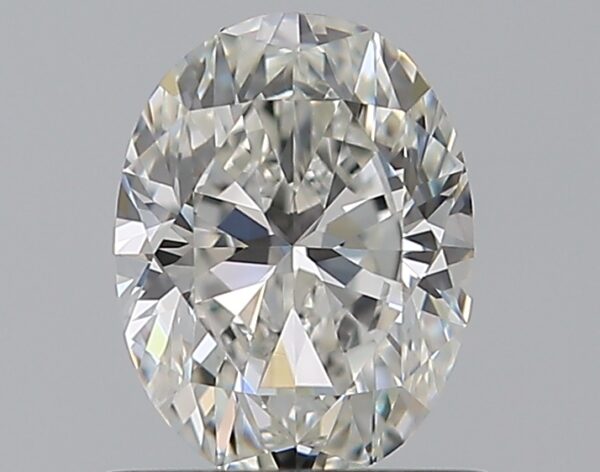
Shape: oval
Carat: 0.7
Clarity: VVS2
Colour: G
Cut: VG
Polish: EX
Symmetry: GD
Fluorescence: N
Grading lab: GIA
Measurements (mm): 6.45 x 4.85 x 3.18